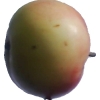
Label: Apple 11